Aeneas

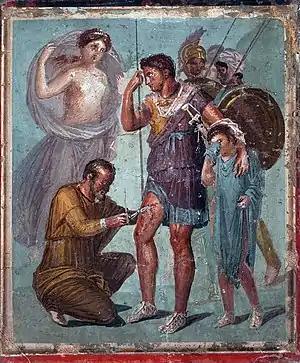
Iapyx removing an arrowhead from the leg of Aeneas, with Aeneas's son, Ascanius, crying beside him. Antique fresco from Pompeii.

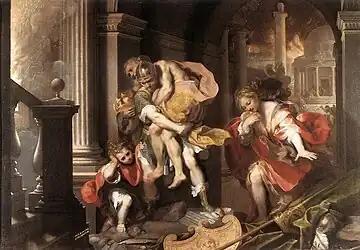
"Aeneas flees burning Troy", Federico Barocci, 1598 (Galleria Borghese, Rome, Italy)

In Greco-Roman mythology, Aeneas (from ) was a Trojan hero, the son of the Trojan prince Anchises and the Greek goddess Aphrodite (equivalent to the Roman Venus). His father was a first cousin of King Priam of Troy (both being grandsons of Ilus, founder of Troy), making Aeneas a second cousin to Priam's children (such as Hector and Paris). He is a minor character in Greek mythology and is mentioned in Homer's "Iliad". Aeneas receives full treatment in Roman mythology, most extensively in Virgil's "Aeneid", where he is cast as an ancestor of Romulus and Remus. He became the first true hero of Rome. Snorri Sturluson identifies him with the Norse god Víðarr of the Æsir.